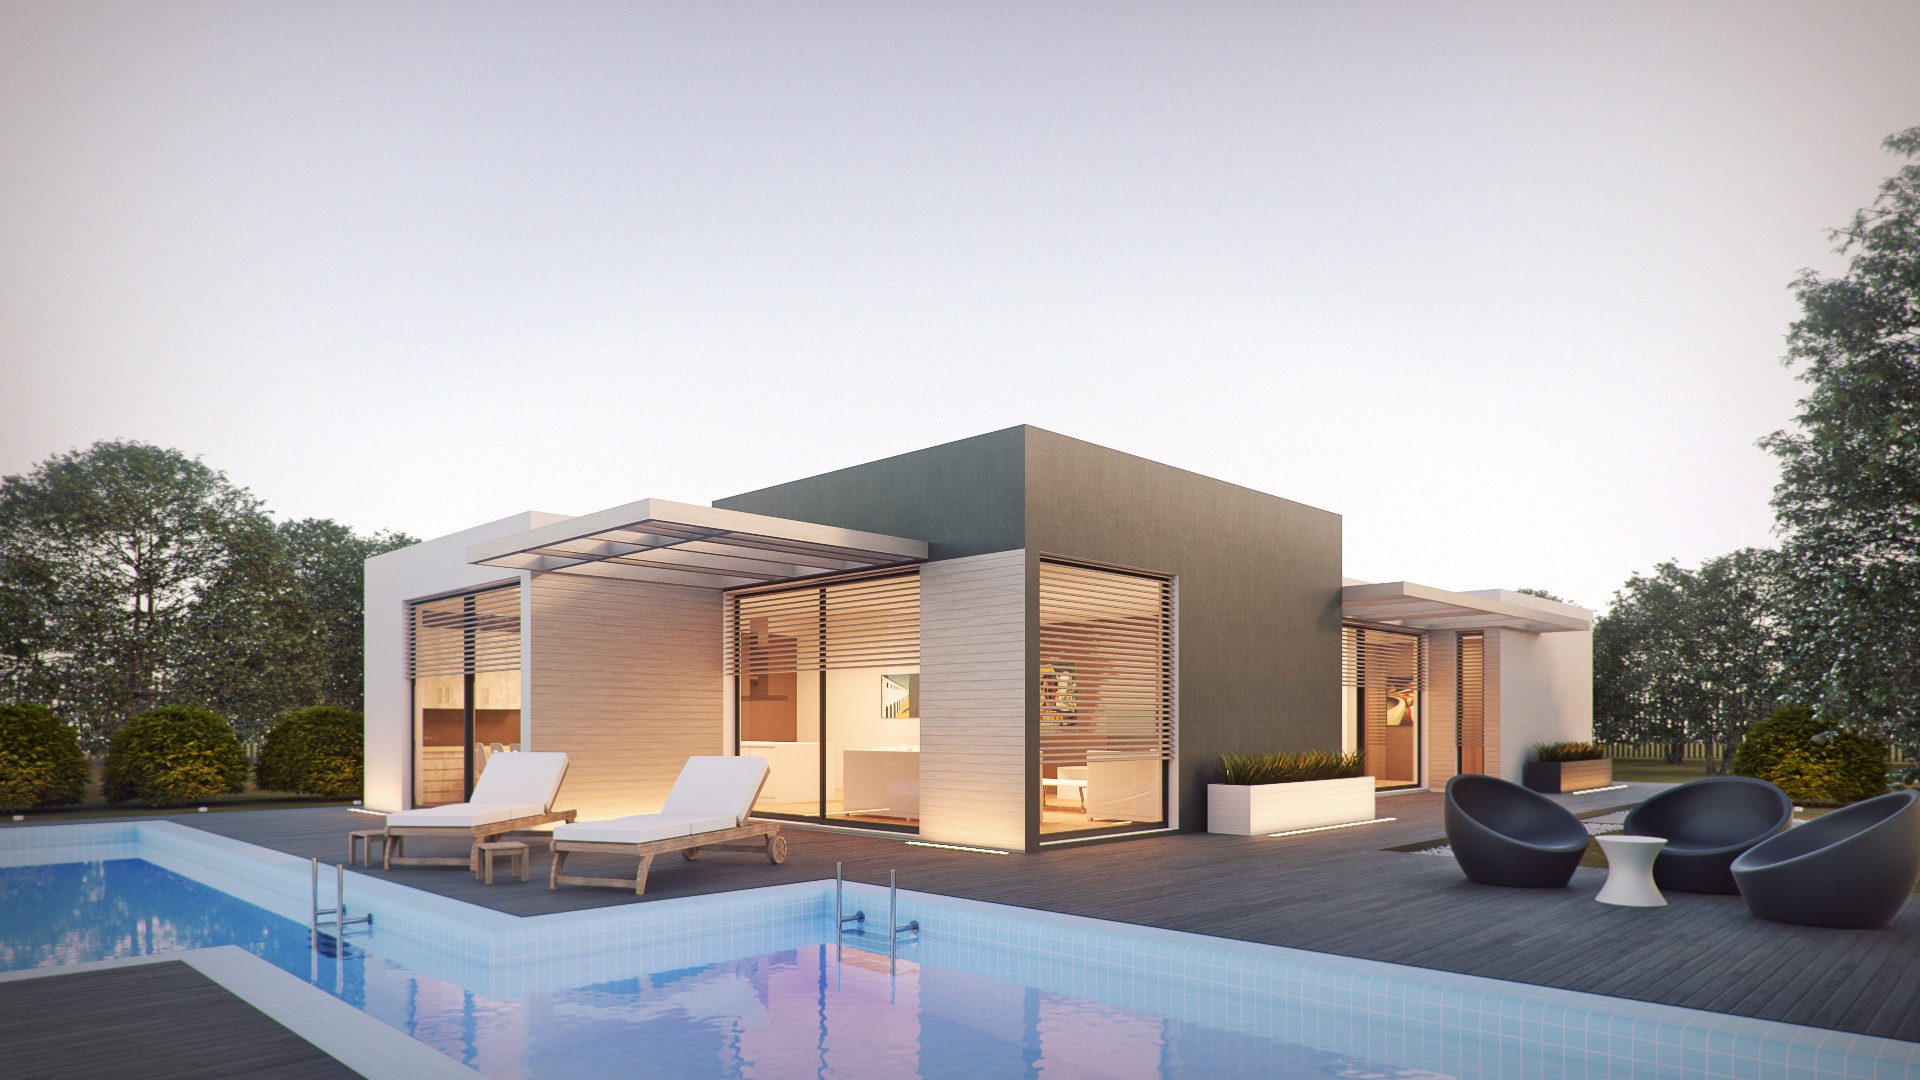
architecture, villa, house, home, pool, italy, facade, property, professional, spain, design, photoshop, 3d, external, estate, graphics, real estate, render, prefabricated house, holiday home, 3dsmax, crown render, modular home, modulate, external design, architectural rendering, post production, photorealistic